Santissima Trinità, Urgnano

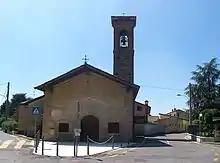
Facade and belltower

The church was erected in the 15th century, and the belltower retains some of the medieval construction with herringbone arrangements of stones. The interiors have elaborate 16th-century frescoes depicting the stories of the "New Testament" and a "Last Judgment" by an unknown Renaissance painter.